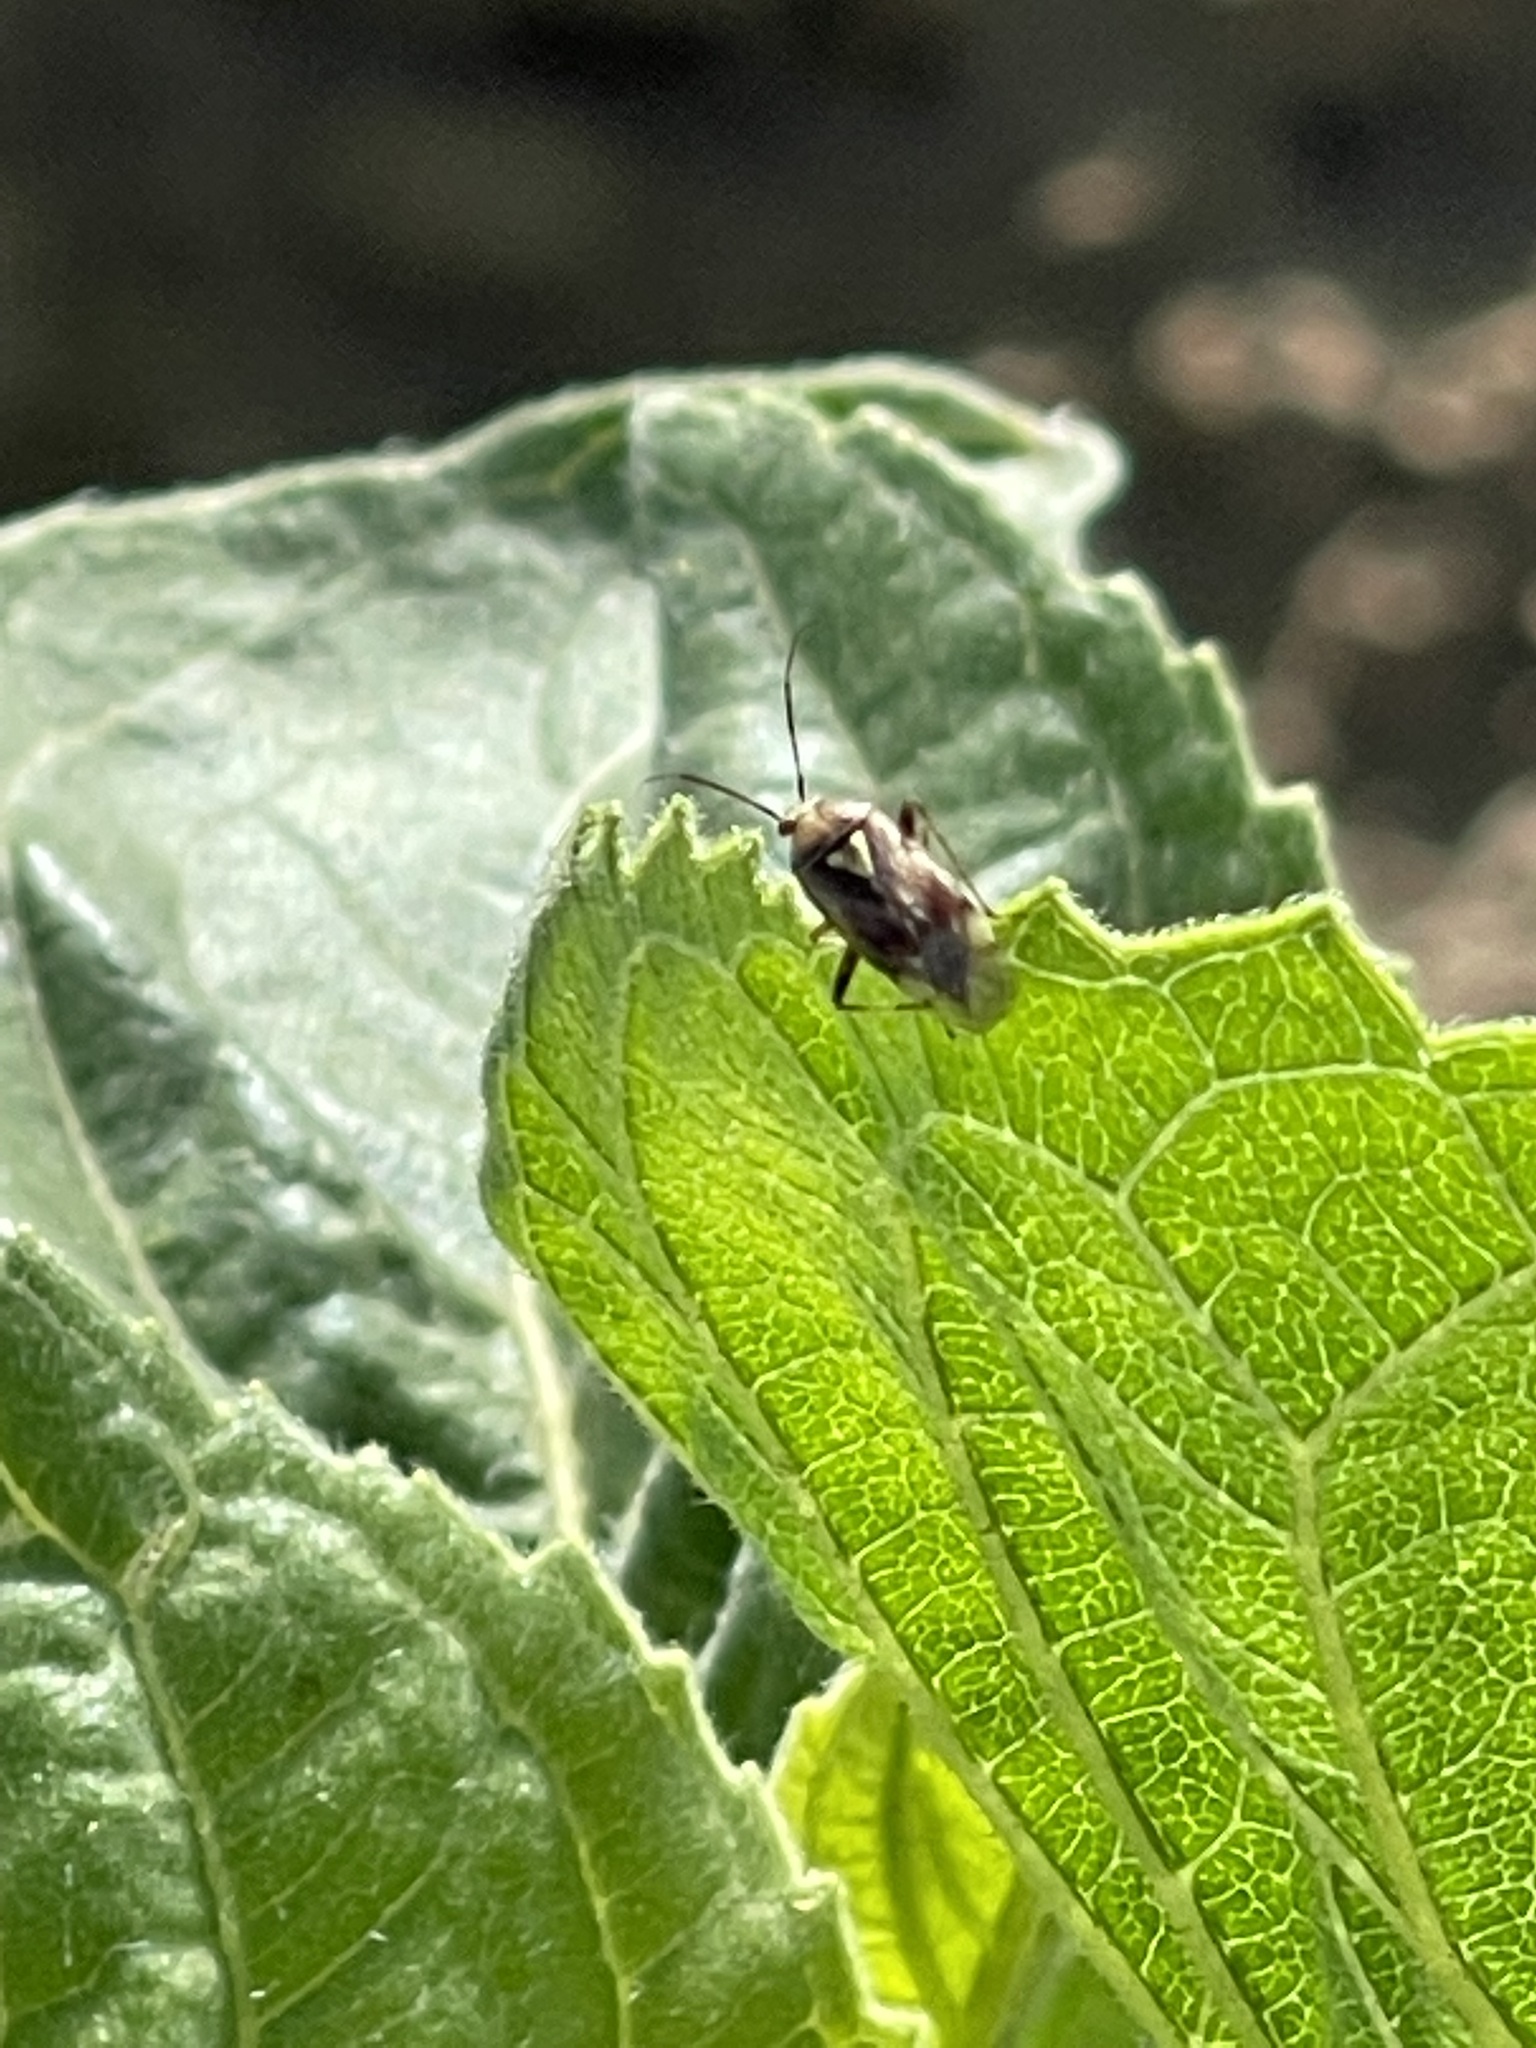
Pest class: lygus_bug